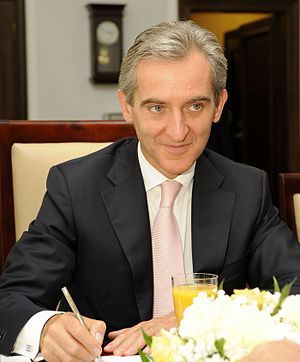
Iurie Leancă
Iurie Leancă er en moldovisk politiker, som har været premierminister i Moldova siden 31. maj 2013. Han var minister for udenrigspolitik og europæisk integration fra 2009 til 2013 som en del af Vlad Filats regeringer.